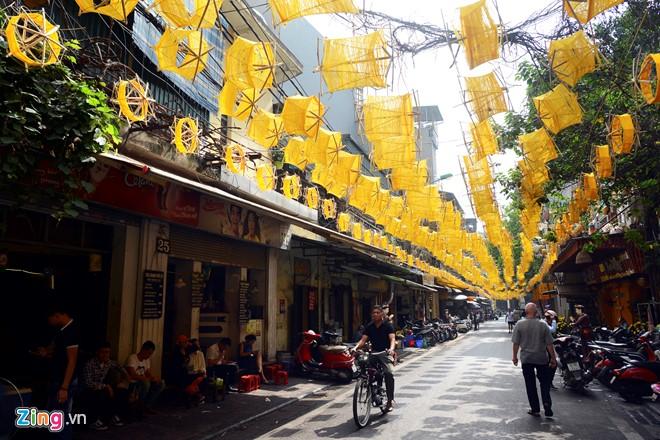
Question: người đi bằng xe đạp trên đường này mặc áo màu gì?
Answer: người đi bằng xe đạp trên đường này mặc áo màu đen